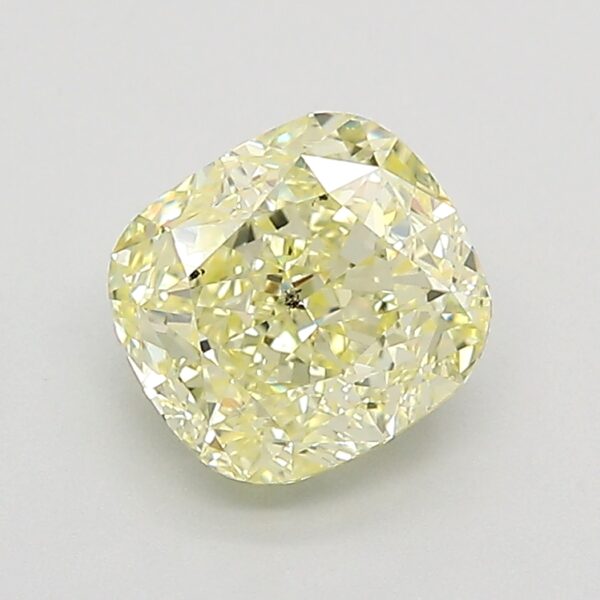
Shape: cushion
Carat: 2.02
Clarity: SI2
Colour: FANCY
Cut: EX
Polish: EX
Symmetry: EX
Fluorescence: N
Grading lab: GIA
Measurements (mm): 7.18 x 6.62 x 4.63